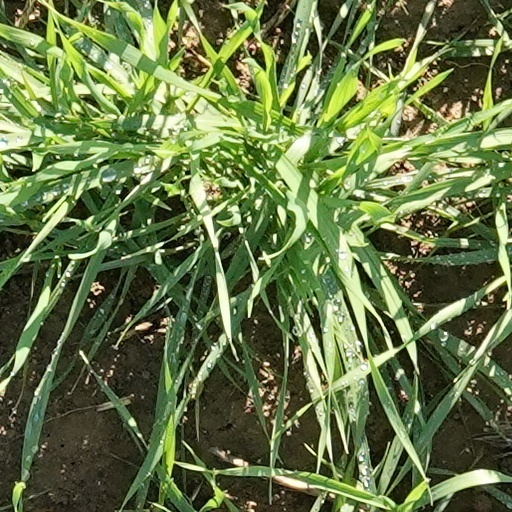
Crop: wheat